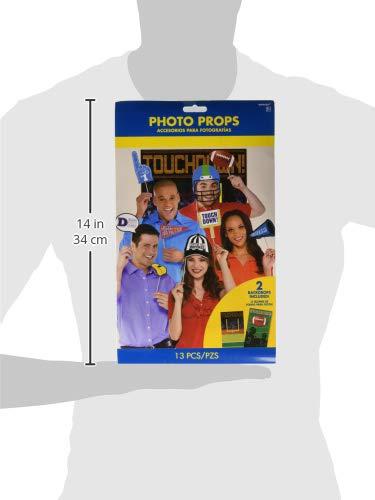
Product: Amscan 399918 6 Piece Game Day Photo Props Kit, One Size, Multicolor
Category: Toys & Games | Novelty & Gag Toys
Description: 14 in a package.
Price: $8.99
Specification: ProductDimensions:14x8.6x3.4inches|ItemWeight:7ounces|ShippingWeight:7ounces(Viewshippingratesandpolicies)|ASIN:B06XG2NYYQ|Itemmodelnumber:399918|Manufacturerrecommendedage:4-12years